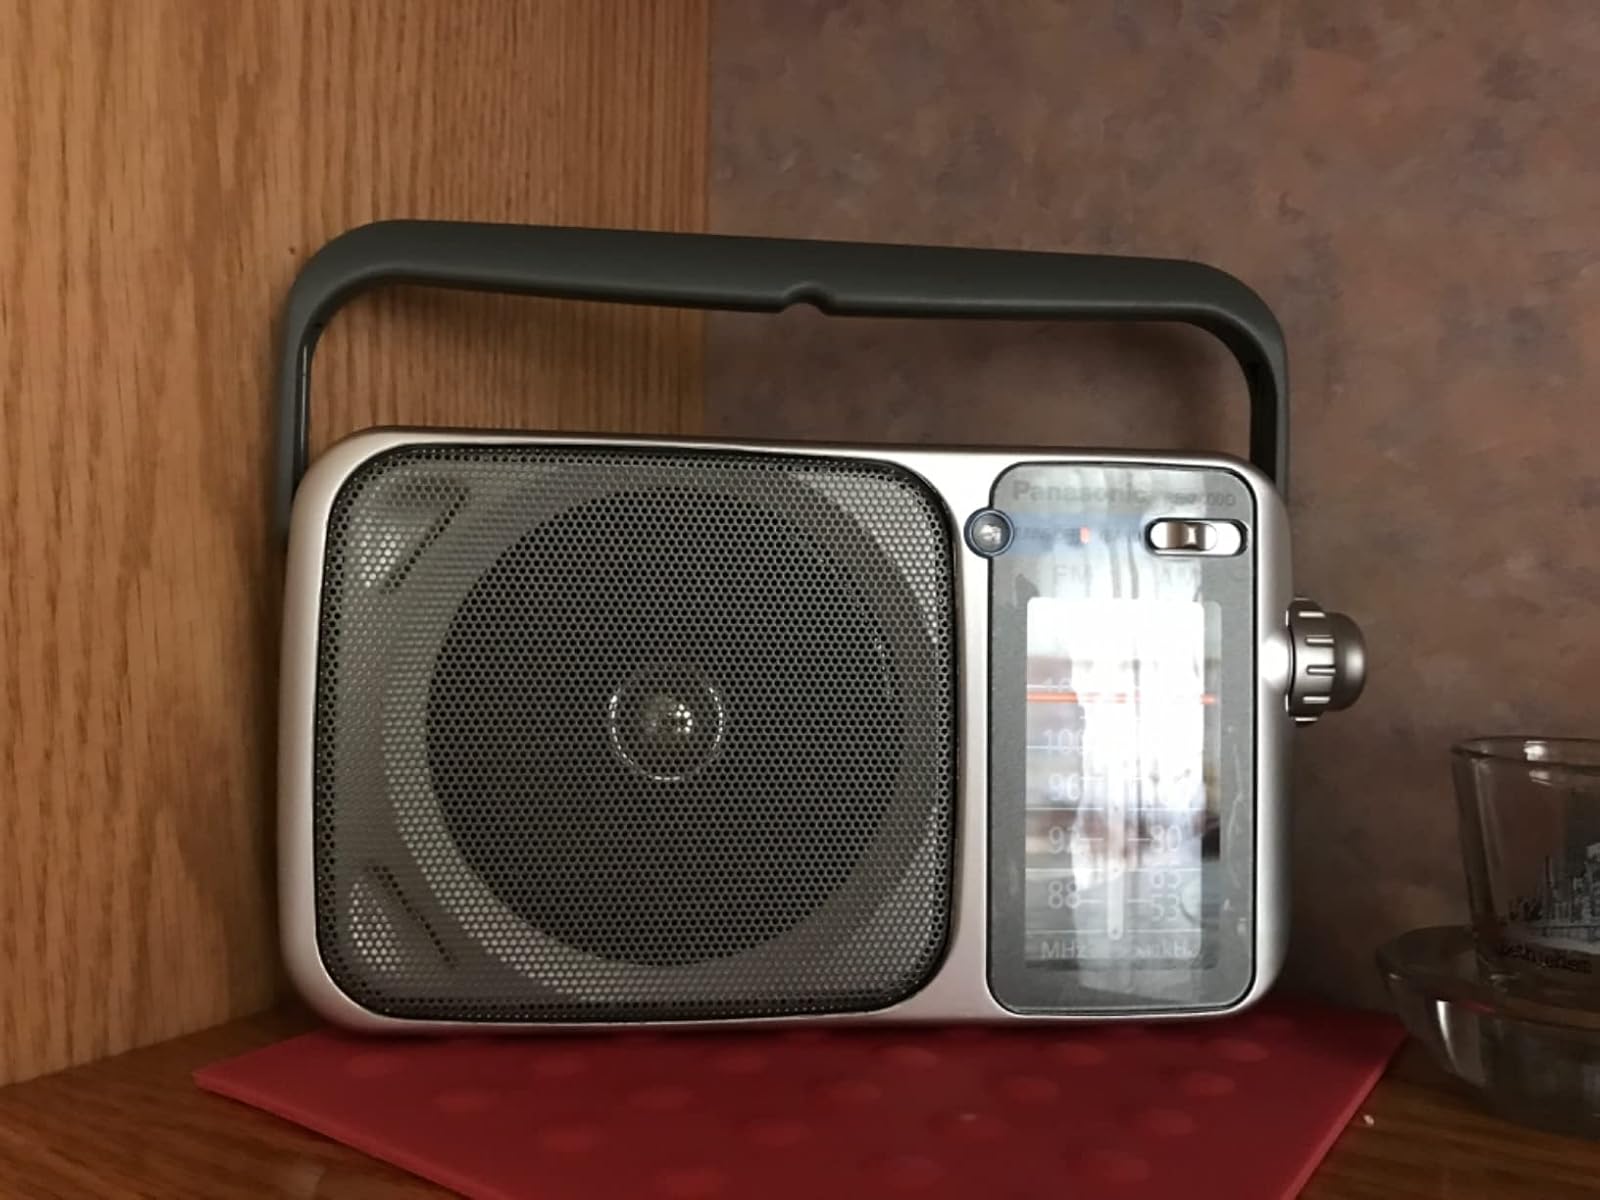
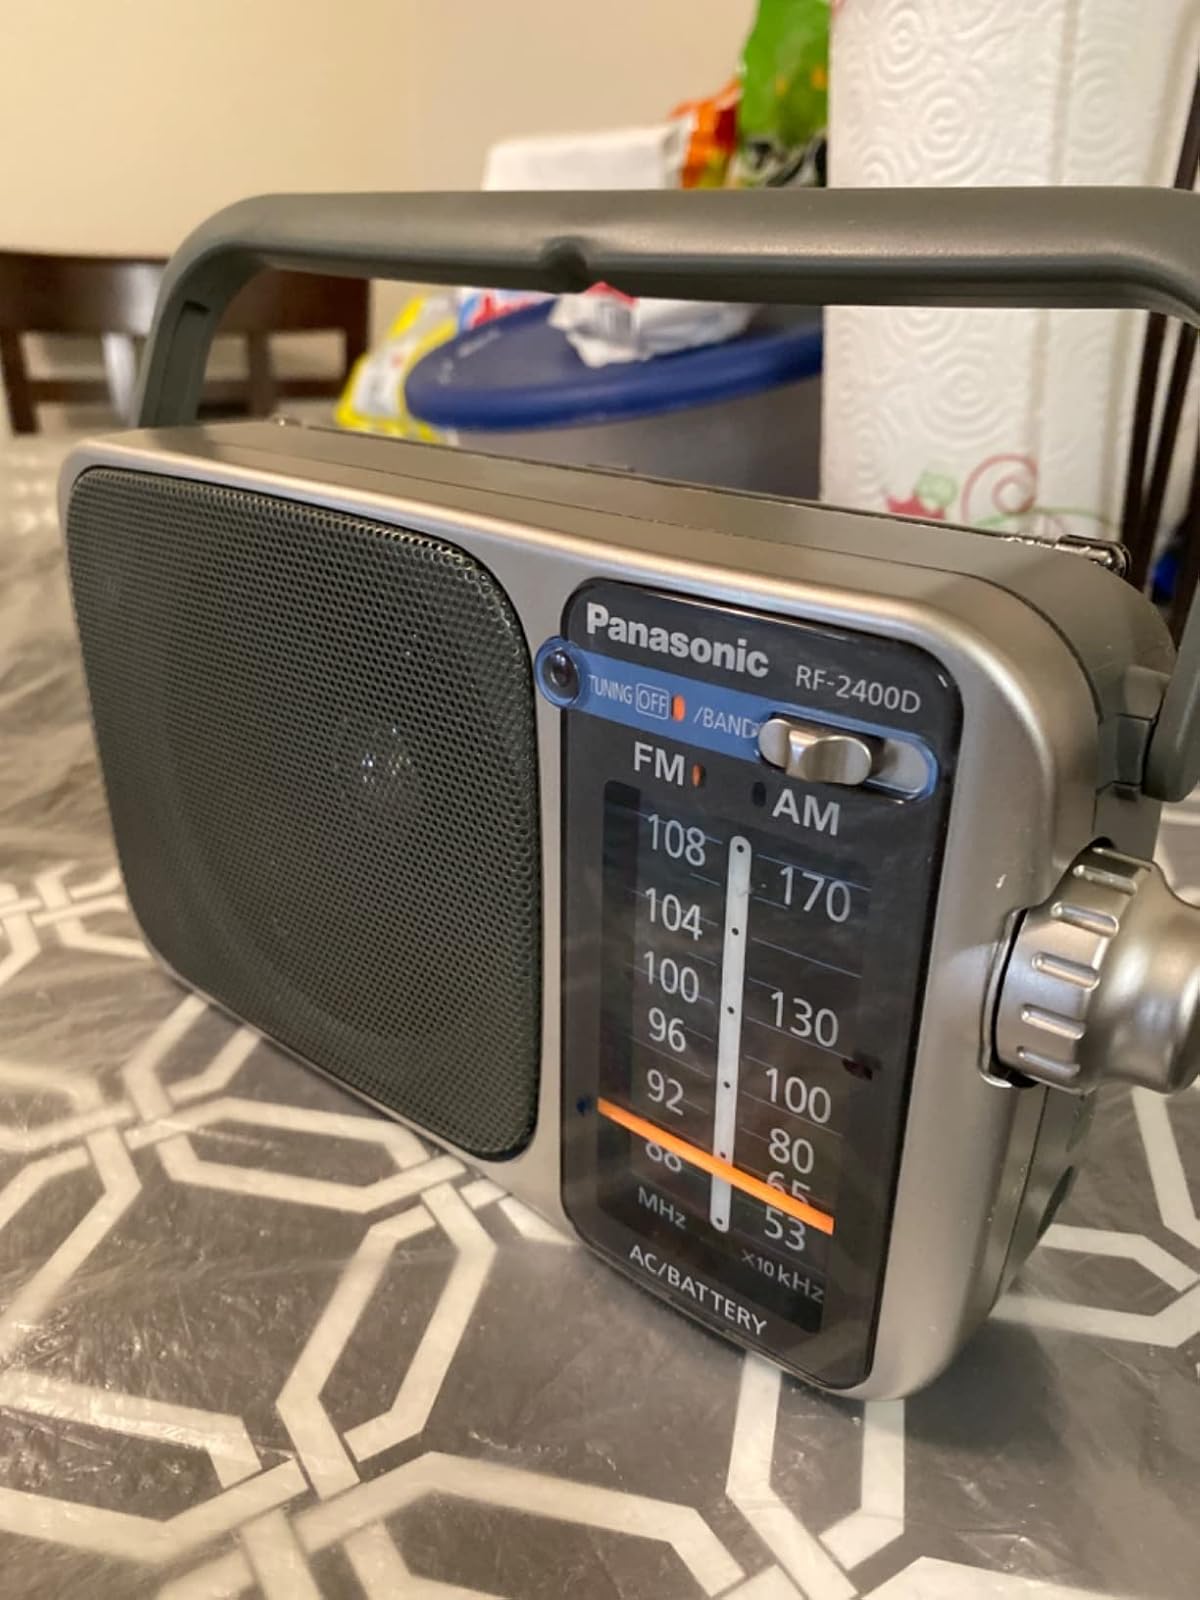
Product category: radio
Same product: yes